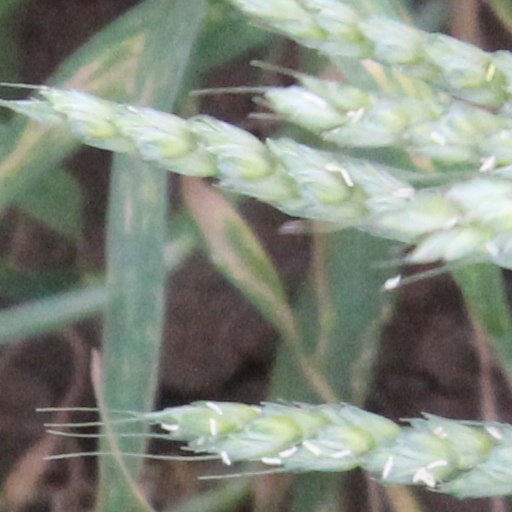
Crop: wheat